French ironclad Savoie

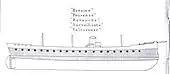
Right elevation line drawing of the class; the shaded area shows the armor protection

The "Provence" class was designed as an enlarged version of the s with thicker armor, more powerful guns, and better seakeeping qualities. The ships had an overall length of , a beam of , and a draft of at deep load. They displaced . Their crew numbered 579–594 officers and enlisted men.